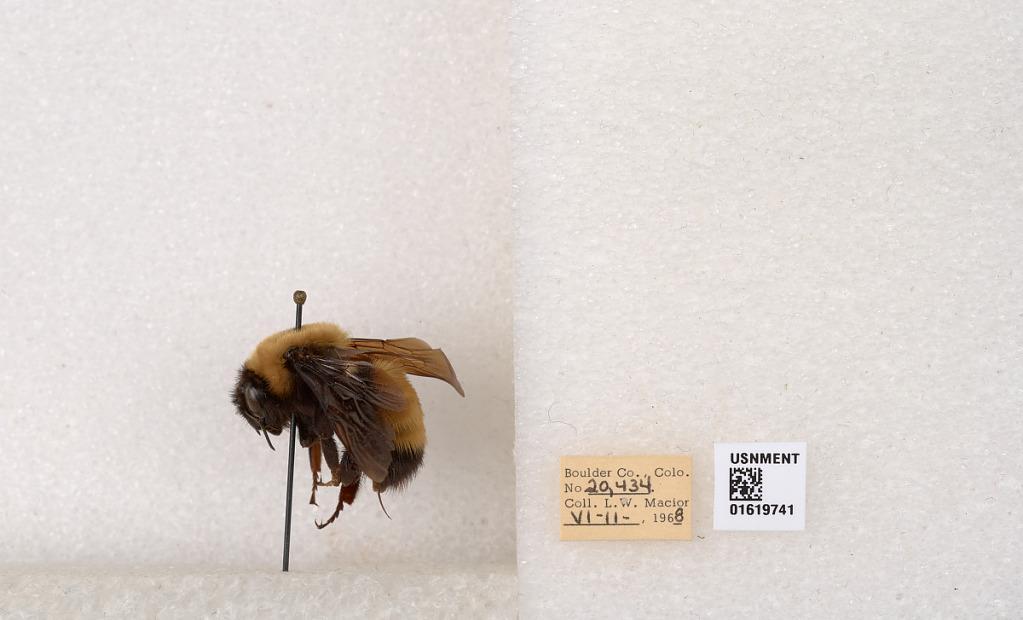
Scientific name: Bombus (Bombus) nevadensis Cresson